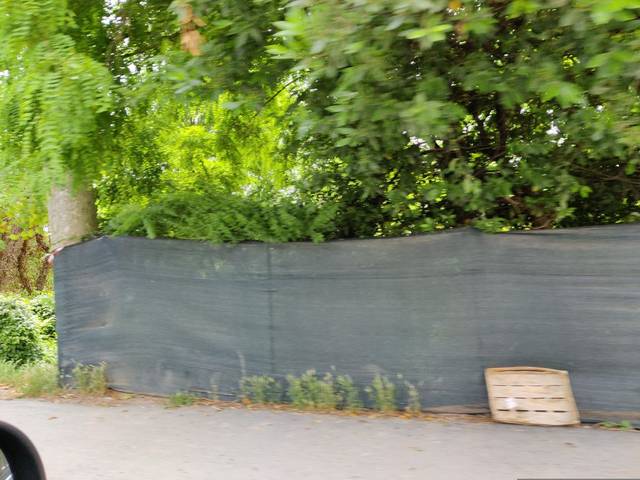
Region: Italy
Coordinates: 44.223, 12.031